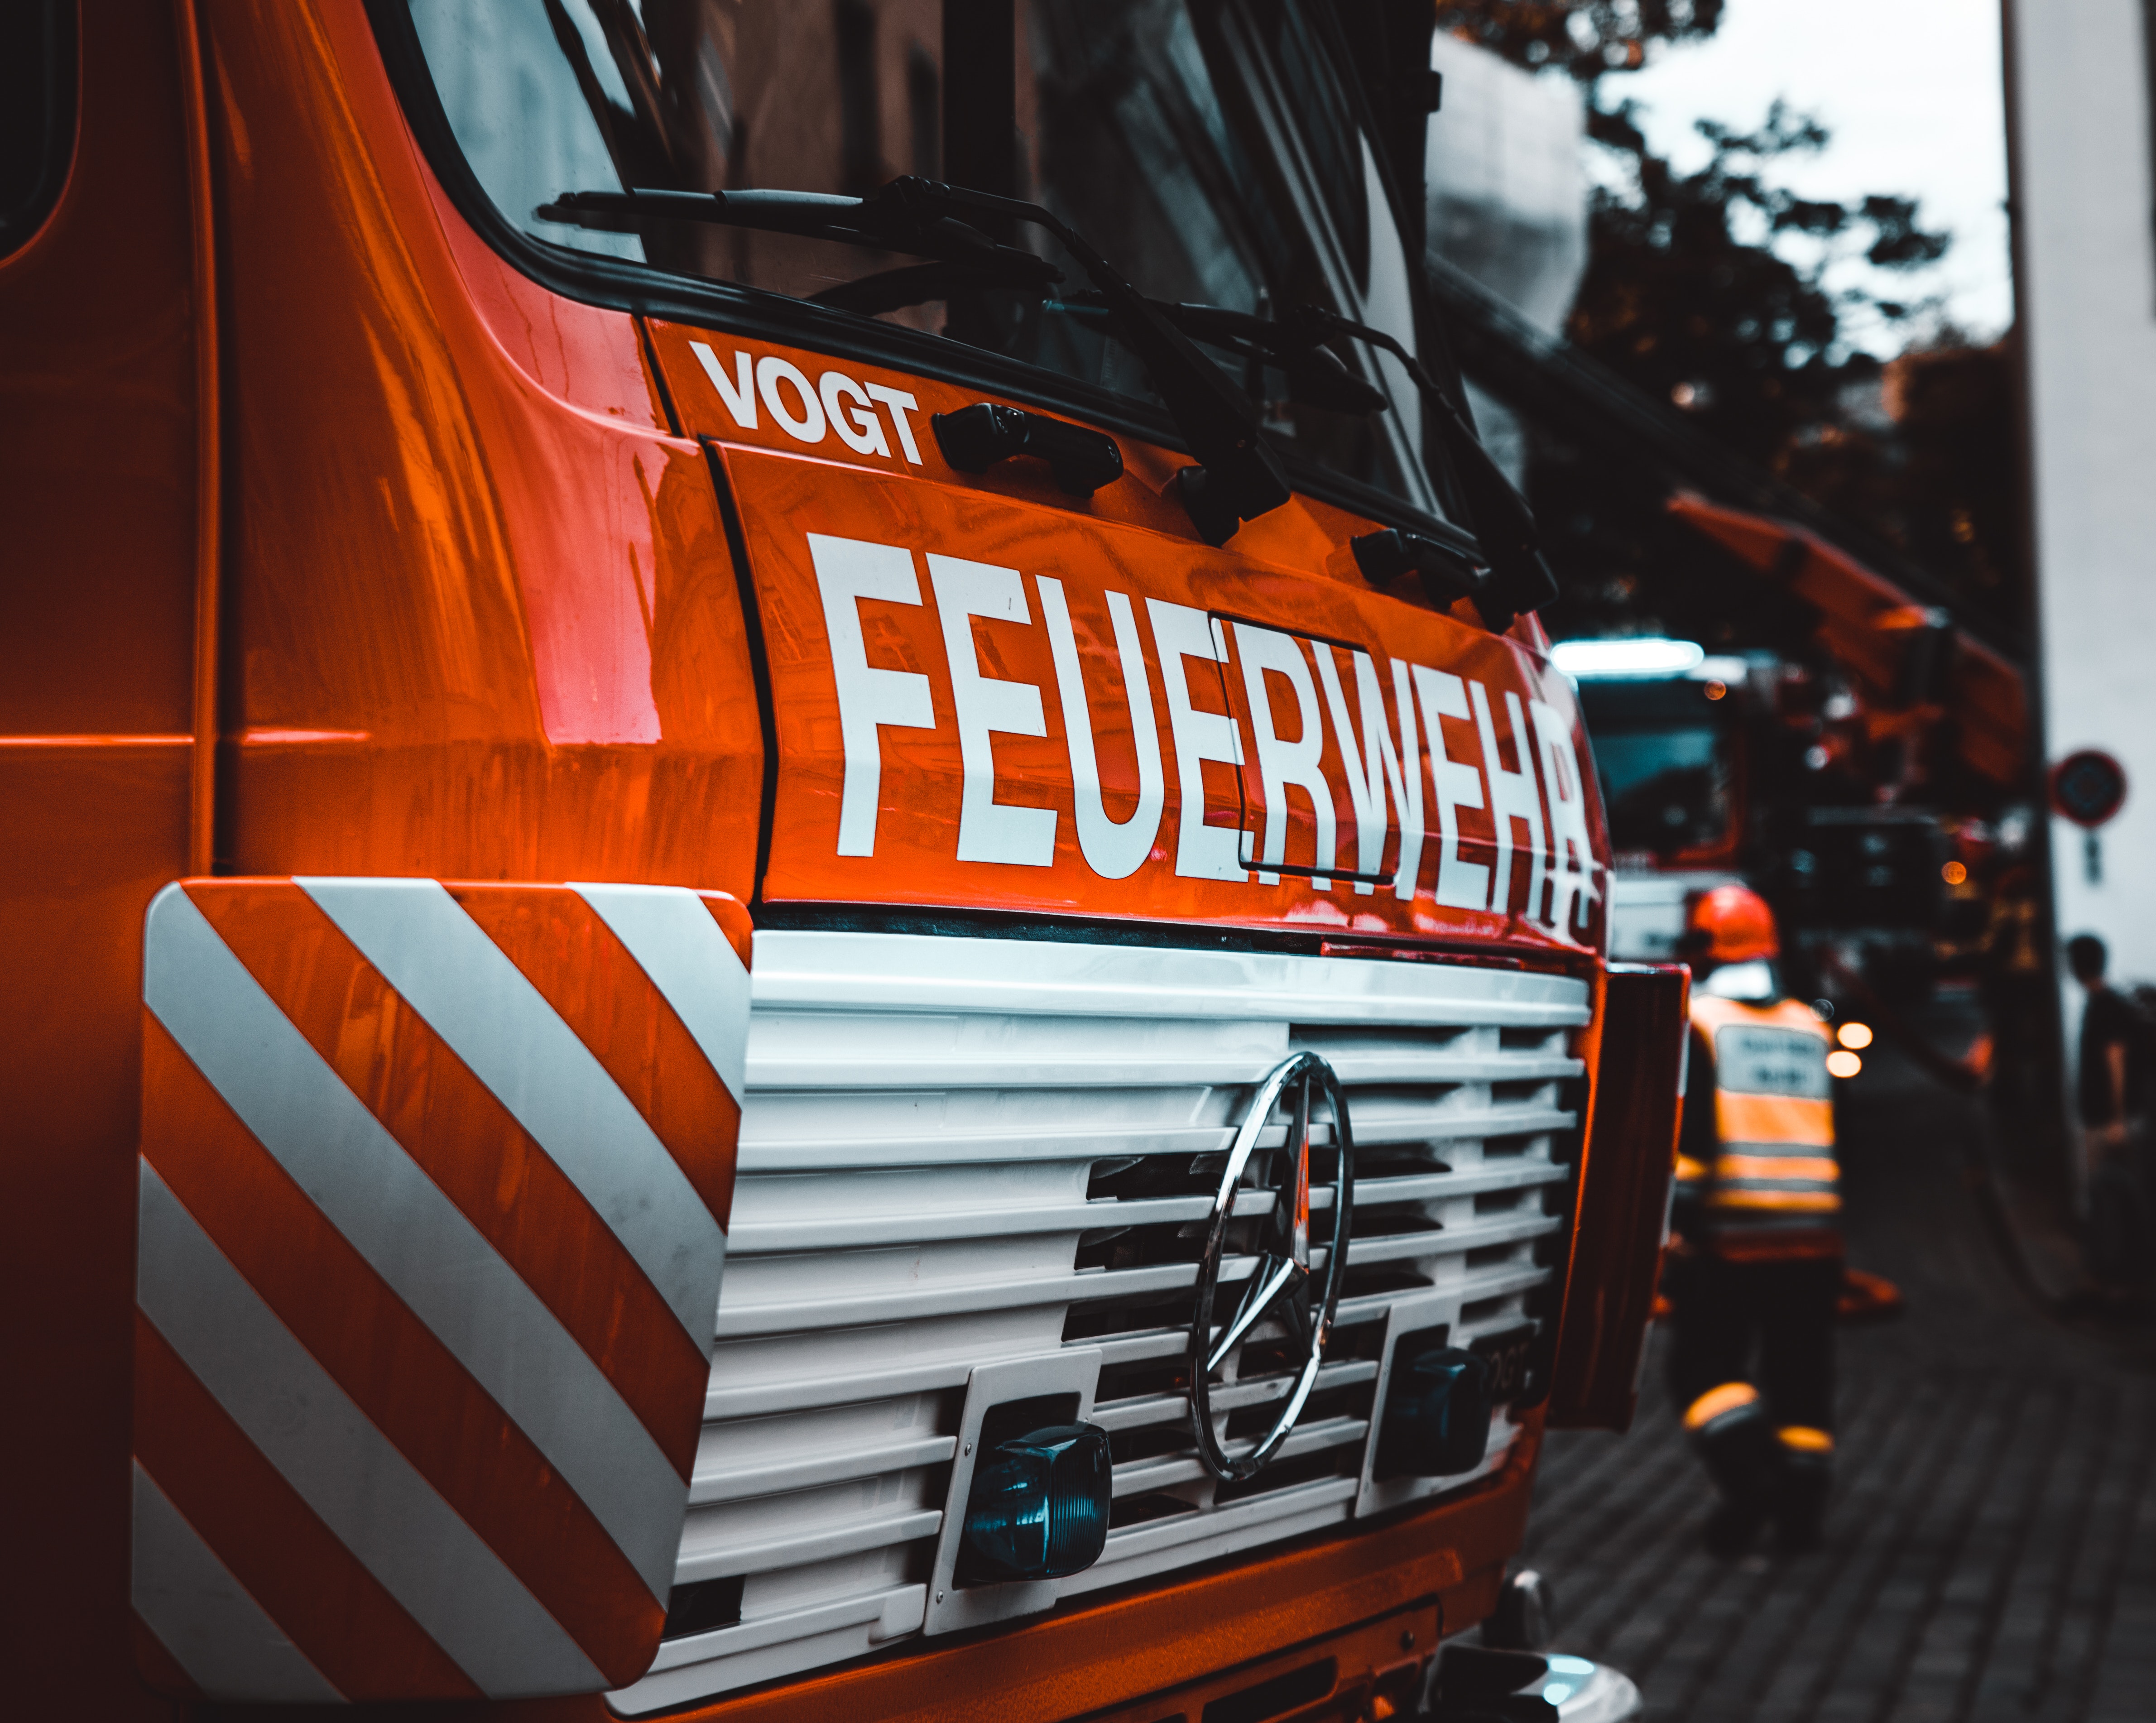
vehicle, motor vehicle, car, mode of transport, automotive exterior, automotive design, automotive window part